Describe the emotion expressed in this image:  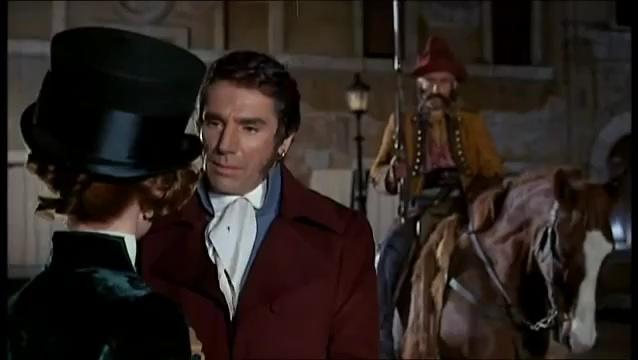
This person displays Pain, valence and arousal with low intensity.